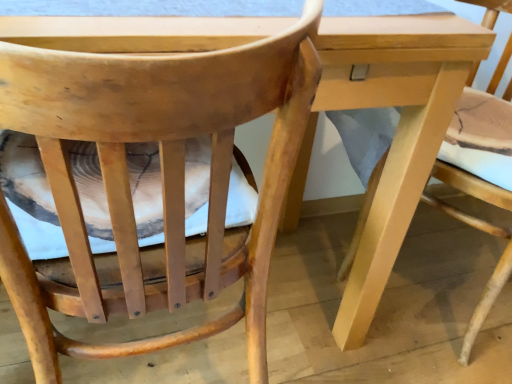
Question: From a real-world perspective, locate the chair positioned vertically above the natural wood chair at center, positioned as the 2th chair in left-to-right order. Your answer should be formatted as a tuple, i.e. [(x, y)], where the tuple contains the x and y coordinates of a point satisfying the conditions above.
Answer: [(0.316, 0.461)]